2016 FIA World Rallycross Championship

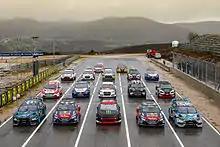
Atmosphere01POR16cm015

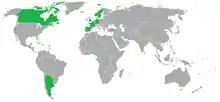
2016 World RX calendar by nations

The 2016 FIA World Rallycross Championship presented by Monster Energy was the third season of the FIA World Rallycross Championship. The season consists of twelve rounds and started on 16 April with the Portuguese round at Montalegre. The season ended on 27 November, at Rosario, Santa Fe in Argentina.